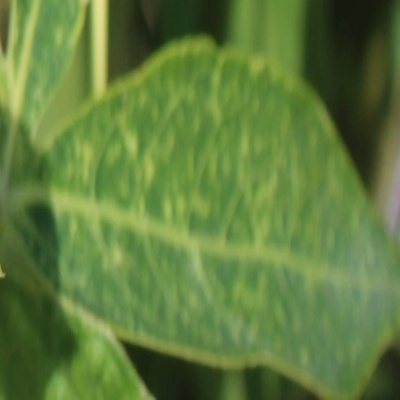
Crop: Cassava
Condition: green mite